Ersatz Monarch-class battleship

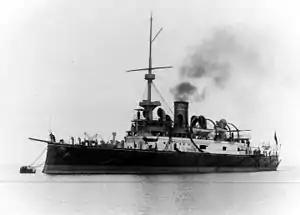

Haus, not wishing to begin his tenure as Commander-in-Chief of the Navy by circumventing the Austro-Hungarian government for funding, refused to begin construction on any new class of dreadnoughts before a budget was passed by the Austrian Reichsrat and Hungarian Diet. Haus' proposal for a naval expansion met immediate opposition in Hungary. The suggestion that construction begin before the Austro-Hungarian government had an opportunity to approve any new budget led to Hungarian Prime Minister László Lukács threatening to resign. The lack of a Hungarian government to approve any budget had delayed construction on the "Tegetthoff" class in 1909 when Sándor Wekerle's government in Budapest collapsed. Not wishing to repeat the same sort of budget crisis which had left those ships without any formal governmental approval for a year, Haus chose not to include plans for a new class of battleships in his 1914 budget proposal to the Austrian and Hungarian parliaments. In October 1913 however, Haus did obtain support from the Austro-Hungarian Ministerial Council to construct four dreadnoughts to replace the three "Monarch"-class ships, as well as , Austria-Hungary's oldest pre-dreadnought battleship. Haus' entire naval construction program was estimated cost over 420 million Kronen, and it included the construction of six destroyers, three cruisers, and four dreadnought battleships.